Kainosymmetry

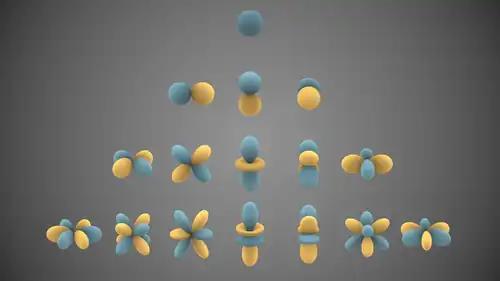
The four kainosymmetric orbital types filled among the known elements, one per row: 1s, 2p, 3d, 4f.

Kainosymmetry (from Greek "new") describes the first atomic orbital of each azimuthal quantum number (ℓ). Such orbitals include 1s, 2p, 3d, 4f, 5g, and so on. The term kainosymmetric was coined by . Pekka Pyykkö referred to such orbitals as primogenic instead. Such orbitals are much smaller than all other orbitals with the same ℓ and have no radial nodes, giving the elements that fill them special properties. They are usually less metallic than their heavier homologues, prefer lower oxidation states, and have smaller atomic and ionic radii.